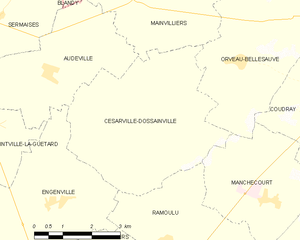
Césarville-Dossainville est une commune française, située dans le département du Loiret en région Centre-Val de Loire.